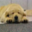
Label: dog